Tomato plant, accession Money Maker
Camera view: bottom (45 deg); turntable rotation: 270 degrees
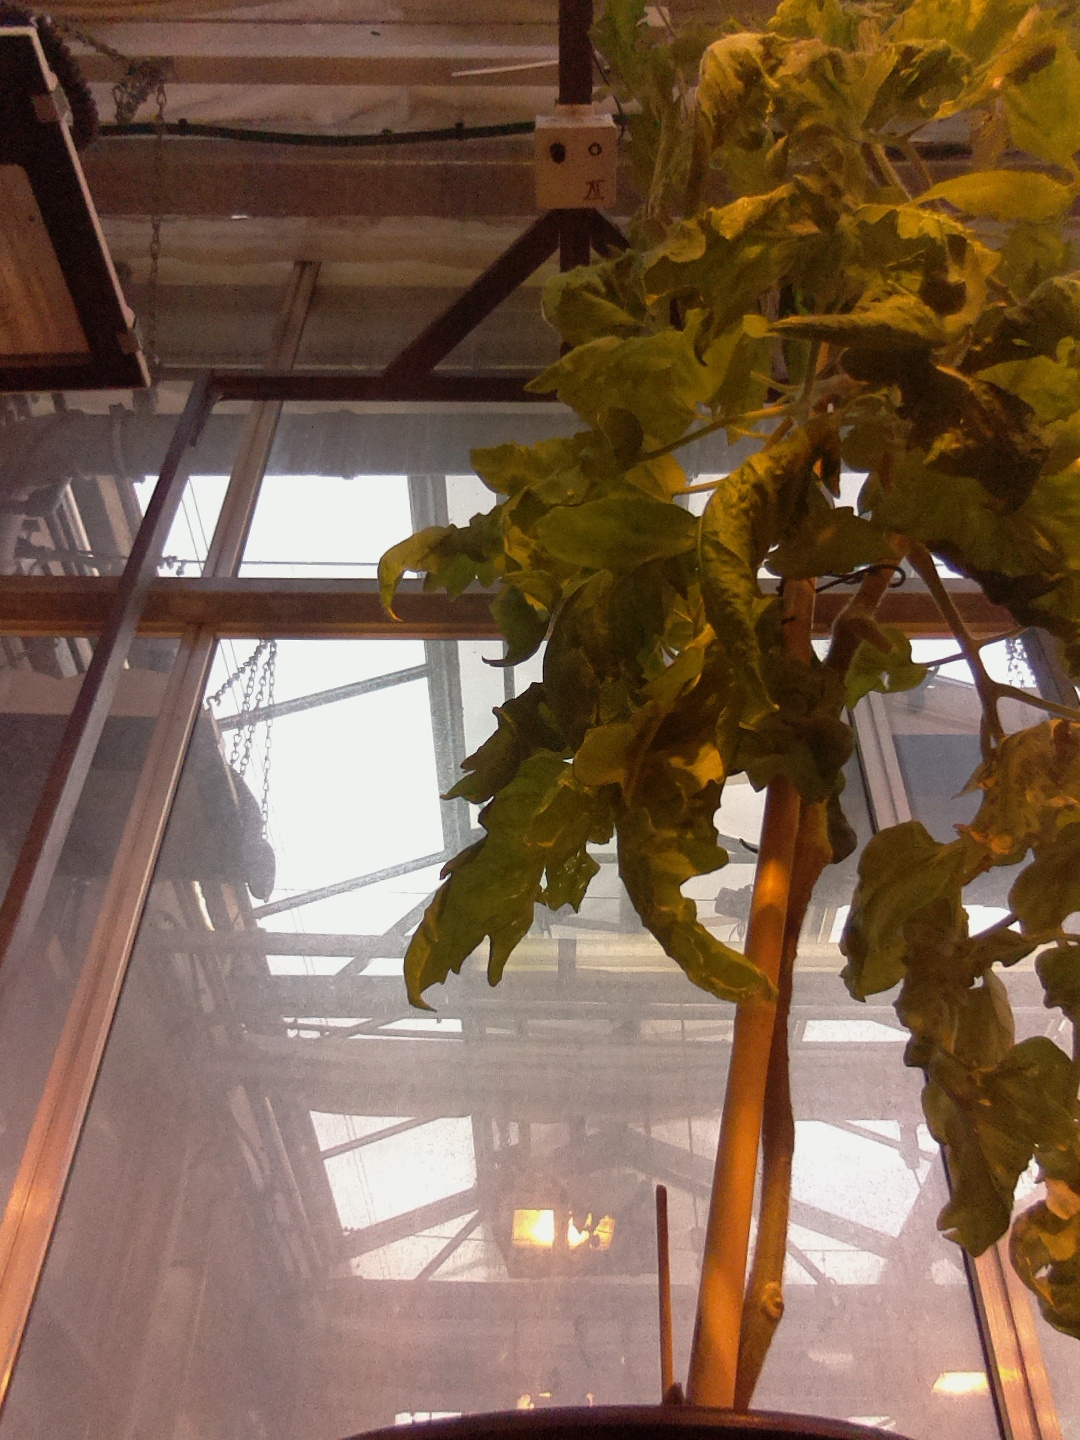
BBCH growth stage 79: 90% -100% of final fruit size